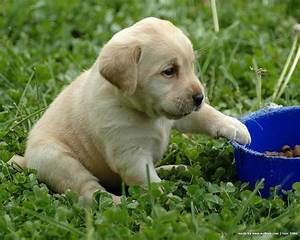
Label: cane